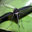
Label: butterfly